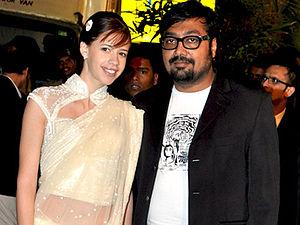
Anurag Kashyap, né le 10 septembre 1972 à Gorakhpur dans l'État d'Uttar Pradesh en Inde, est un réalisateur indien. Il est connu pour avoir réalisé Gangs of Wasseypur.